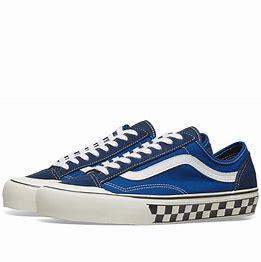
Brand: Vans
Model: Style 36